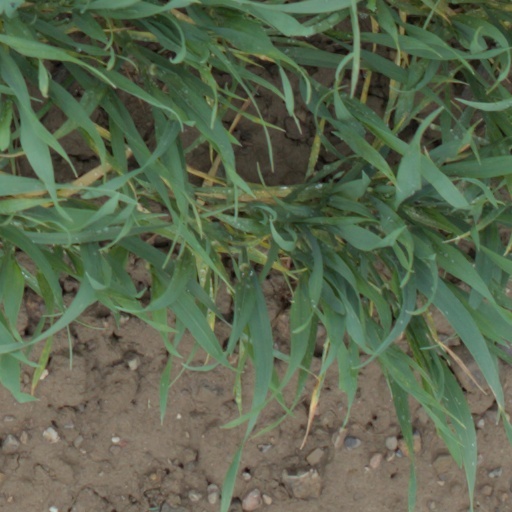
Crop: wheat